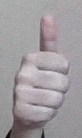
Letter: aleff